Harry J. Collins

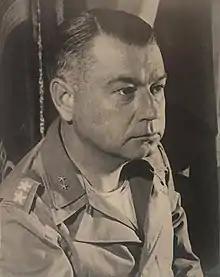
Collins at Camp Gruber, Oklahoma in July 1944

Major General Harry John Collins (December 7, 1895 – March 8, 1963) was a decorated senior United States Army officer who commanded the 42nd "Rainbow" Infantry Division during World War II.